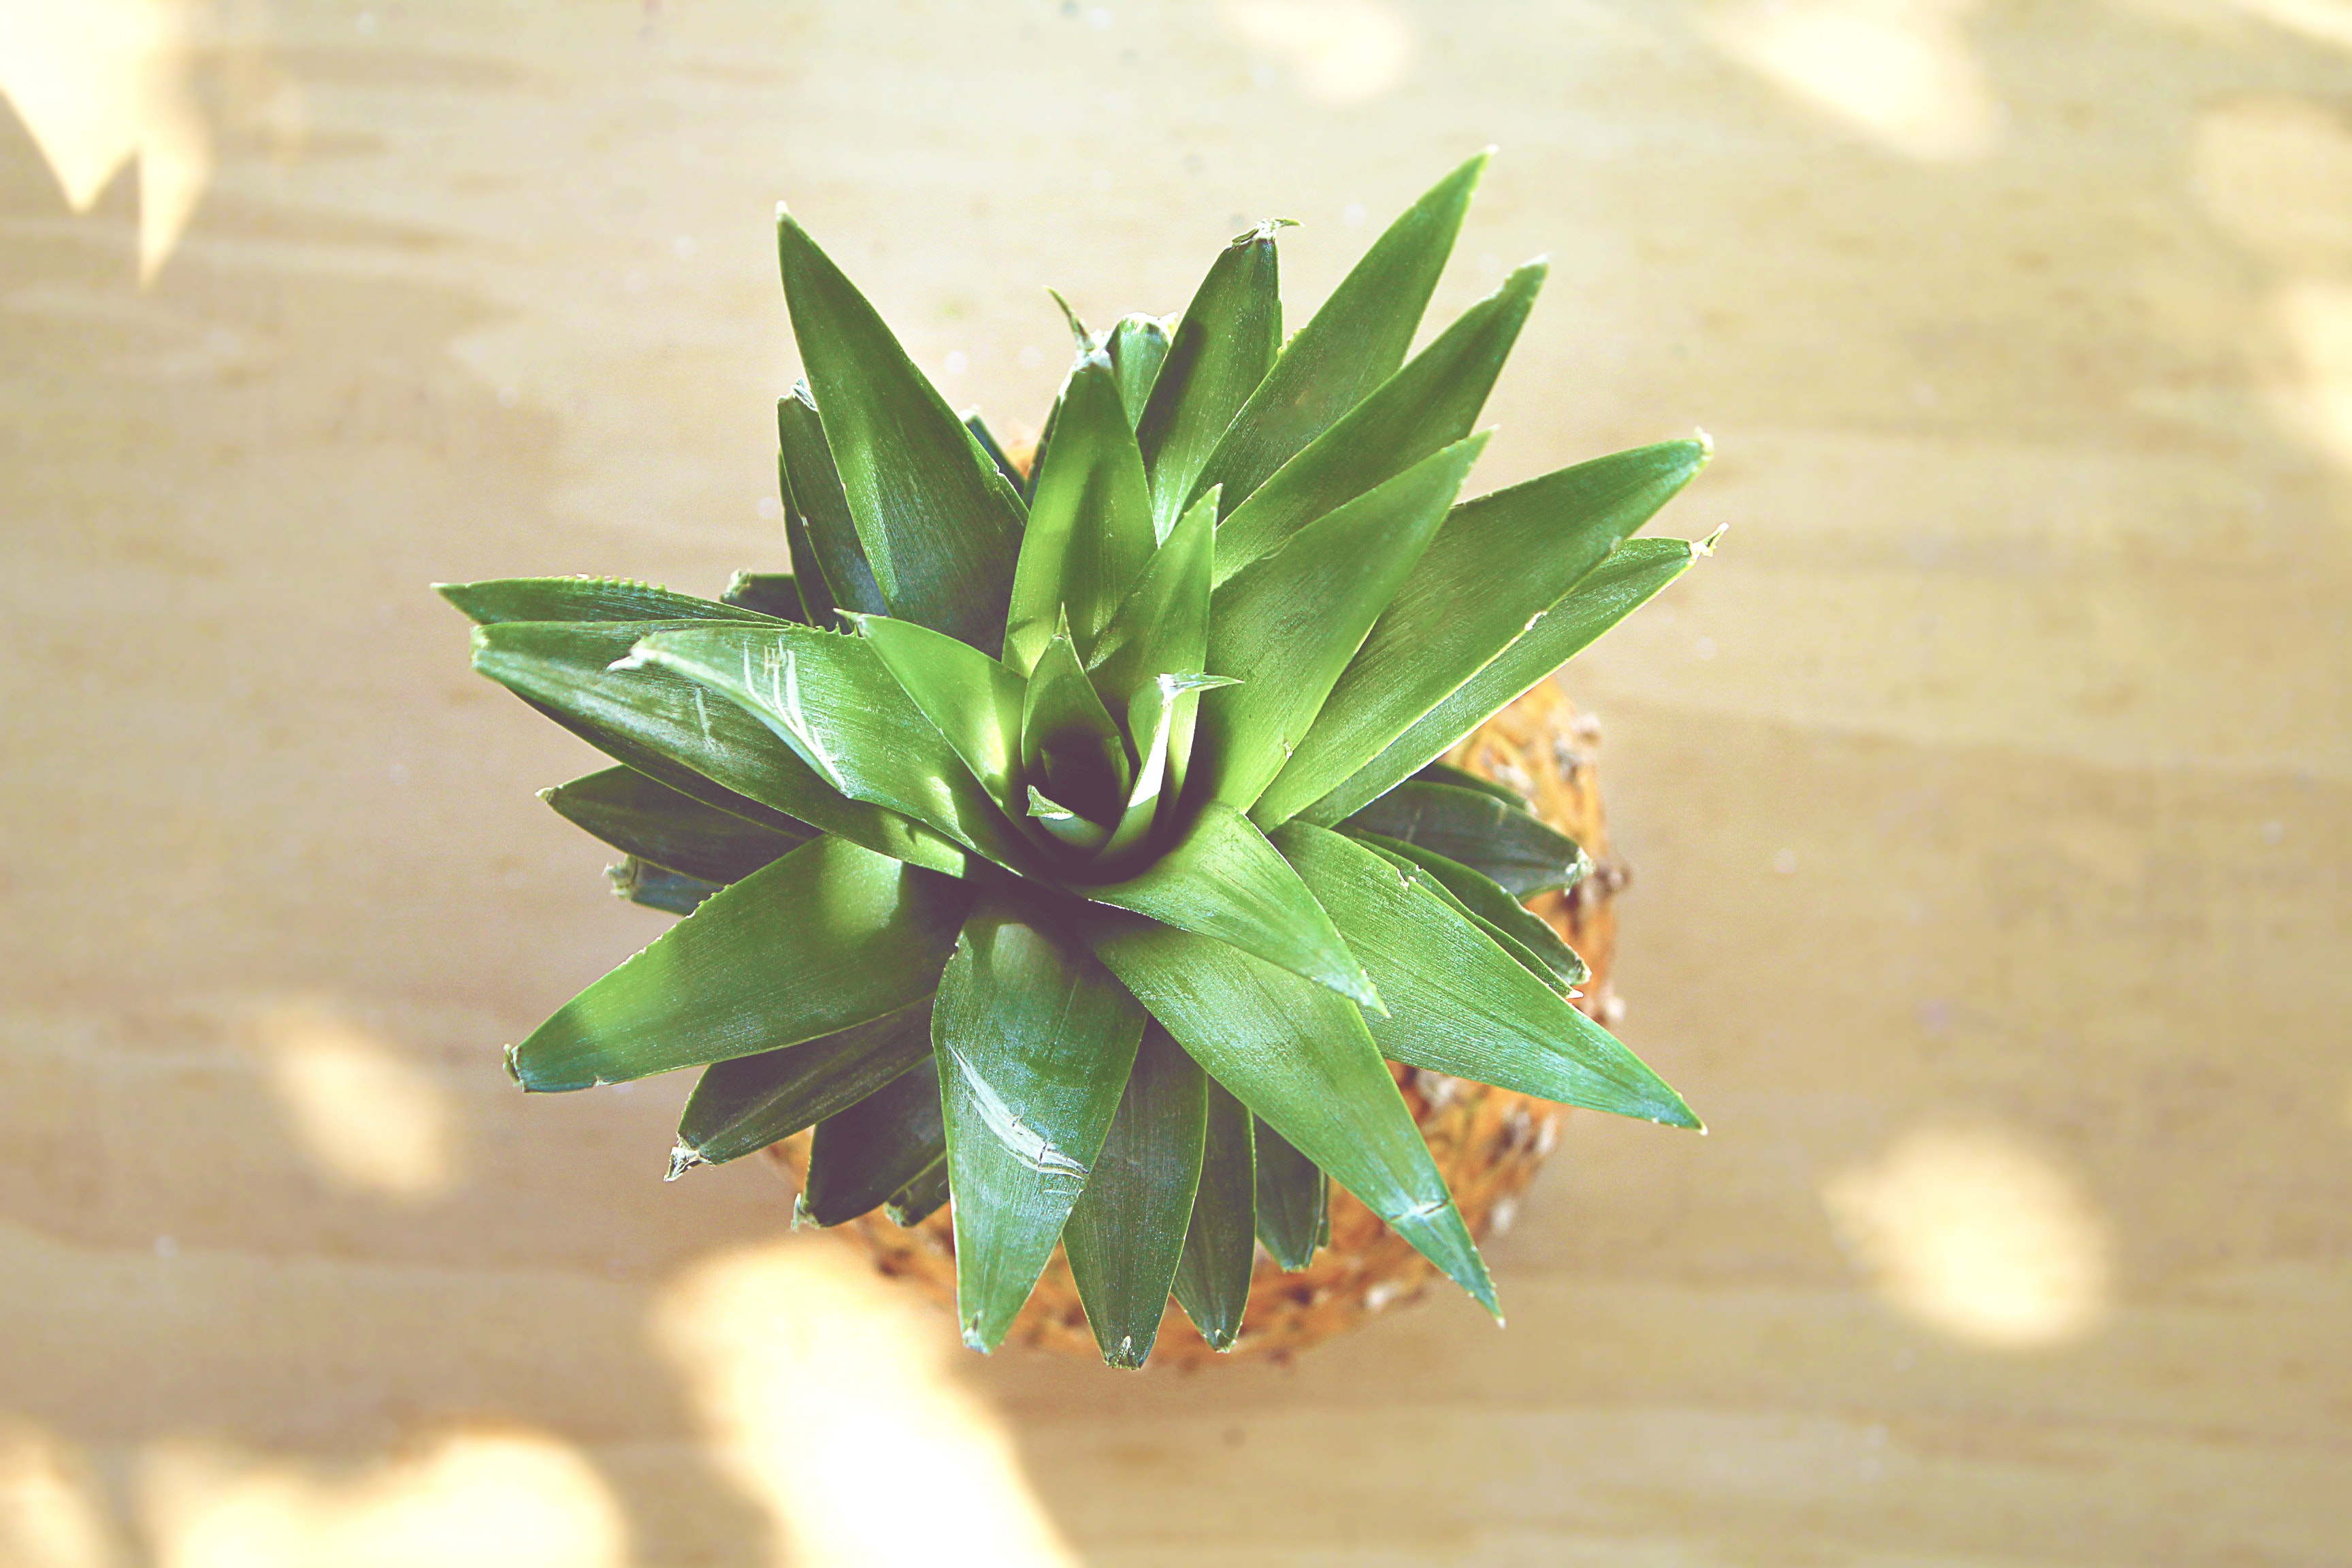
leaf, green, plant, flower, terrestrial plant, houseplant, botany, flowering plant, plant stem, bromeliaceae